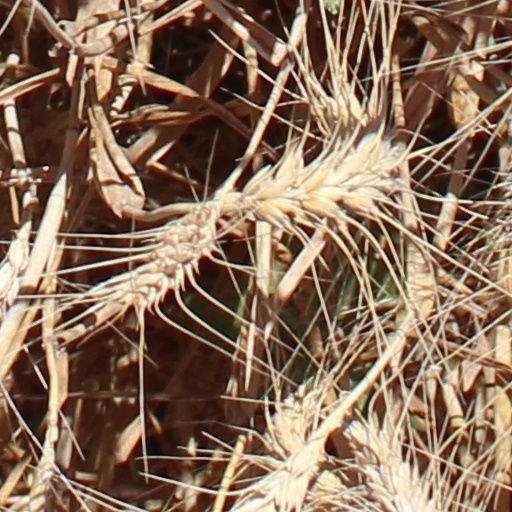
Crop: wheat